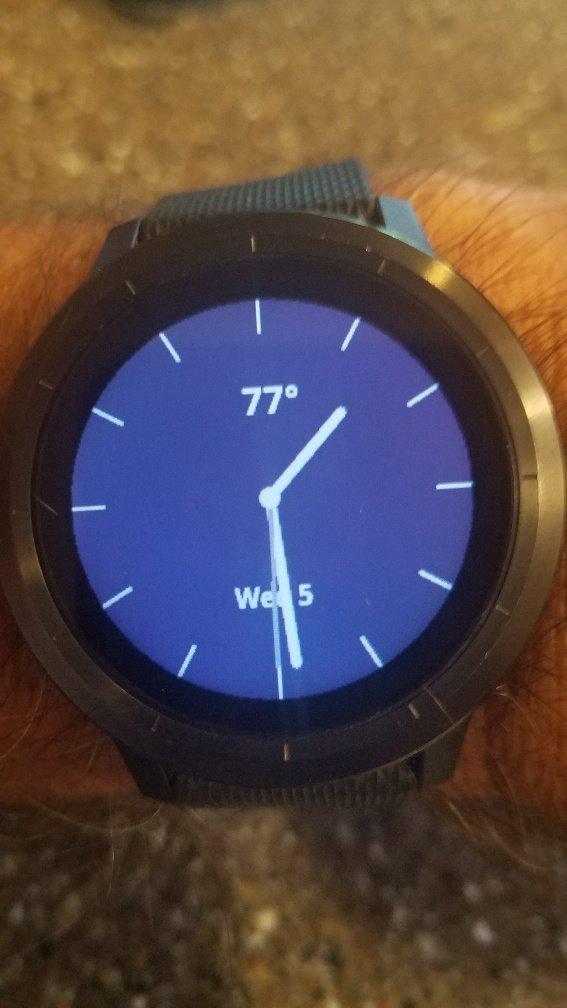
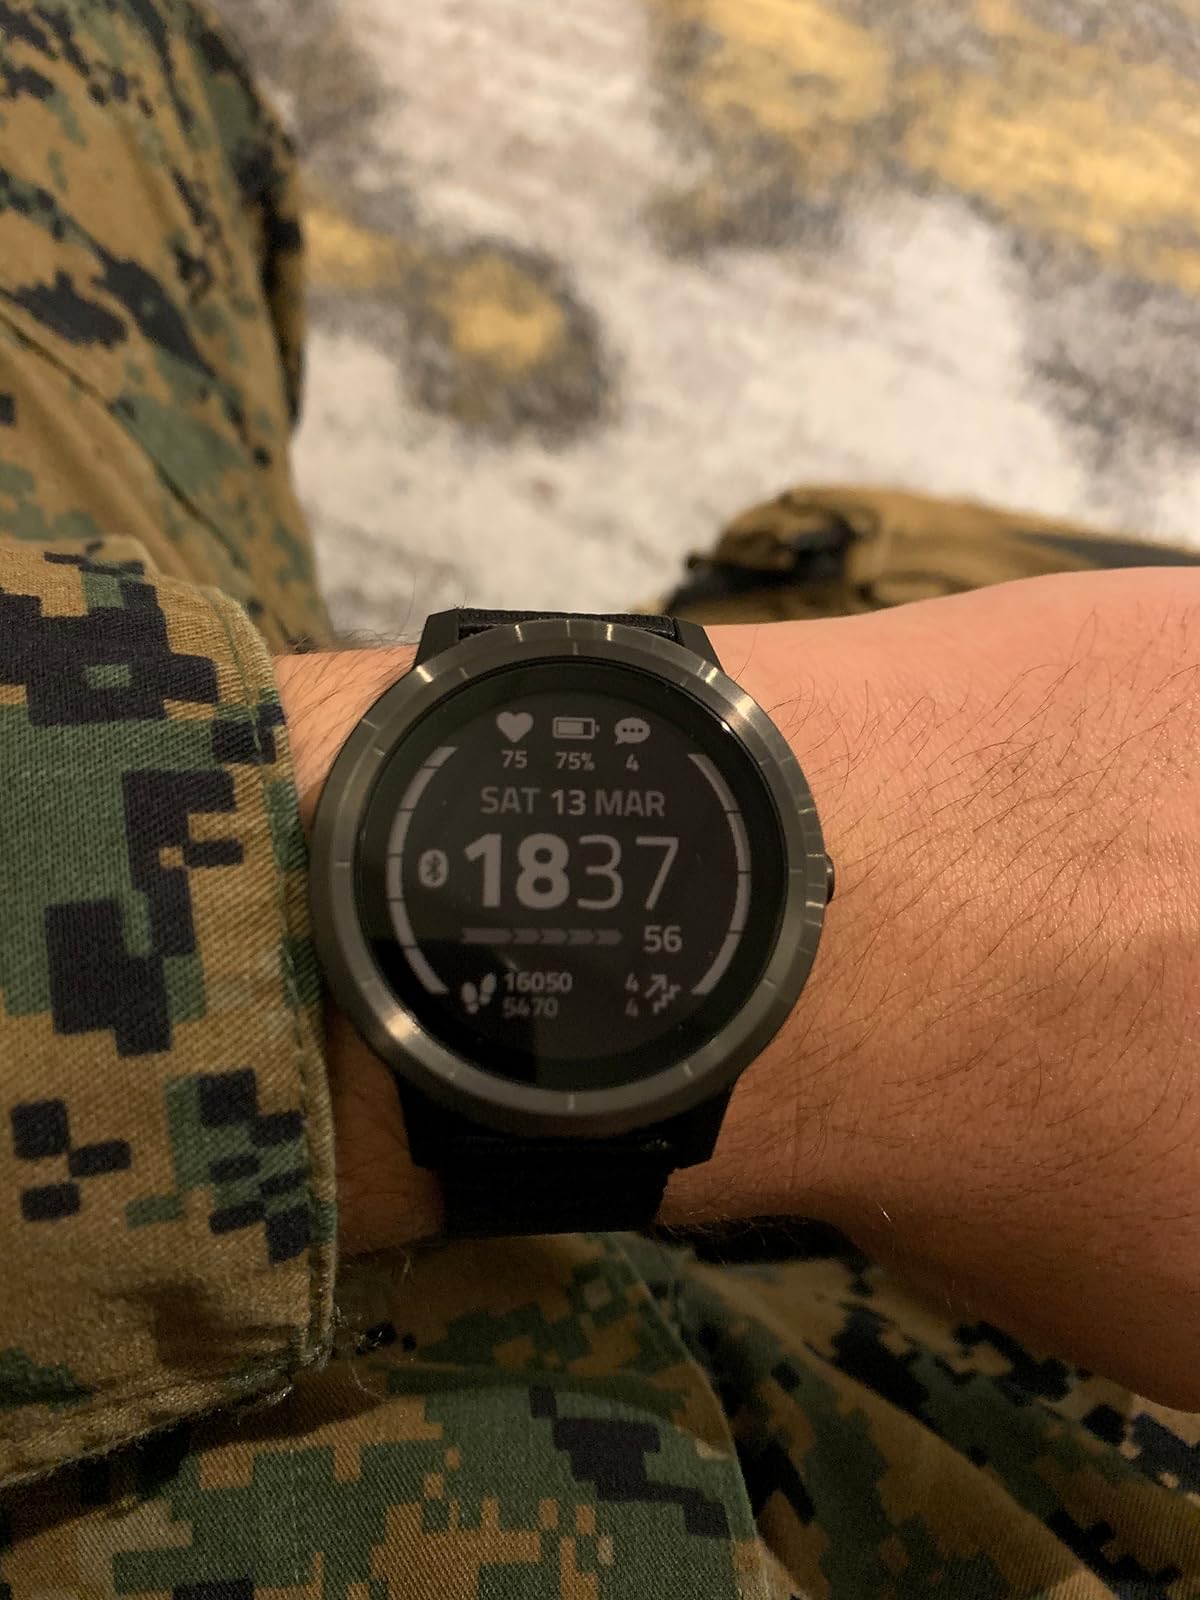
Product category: smartwatch
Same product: yes